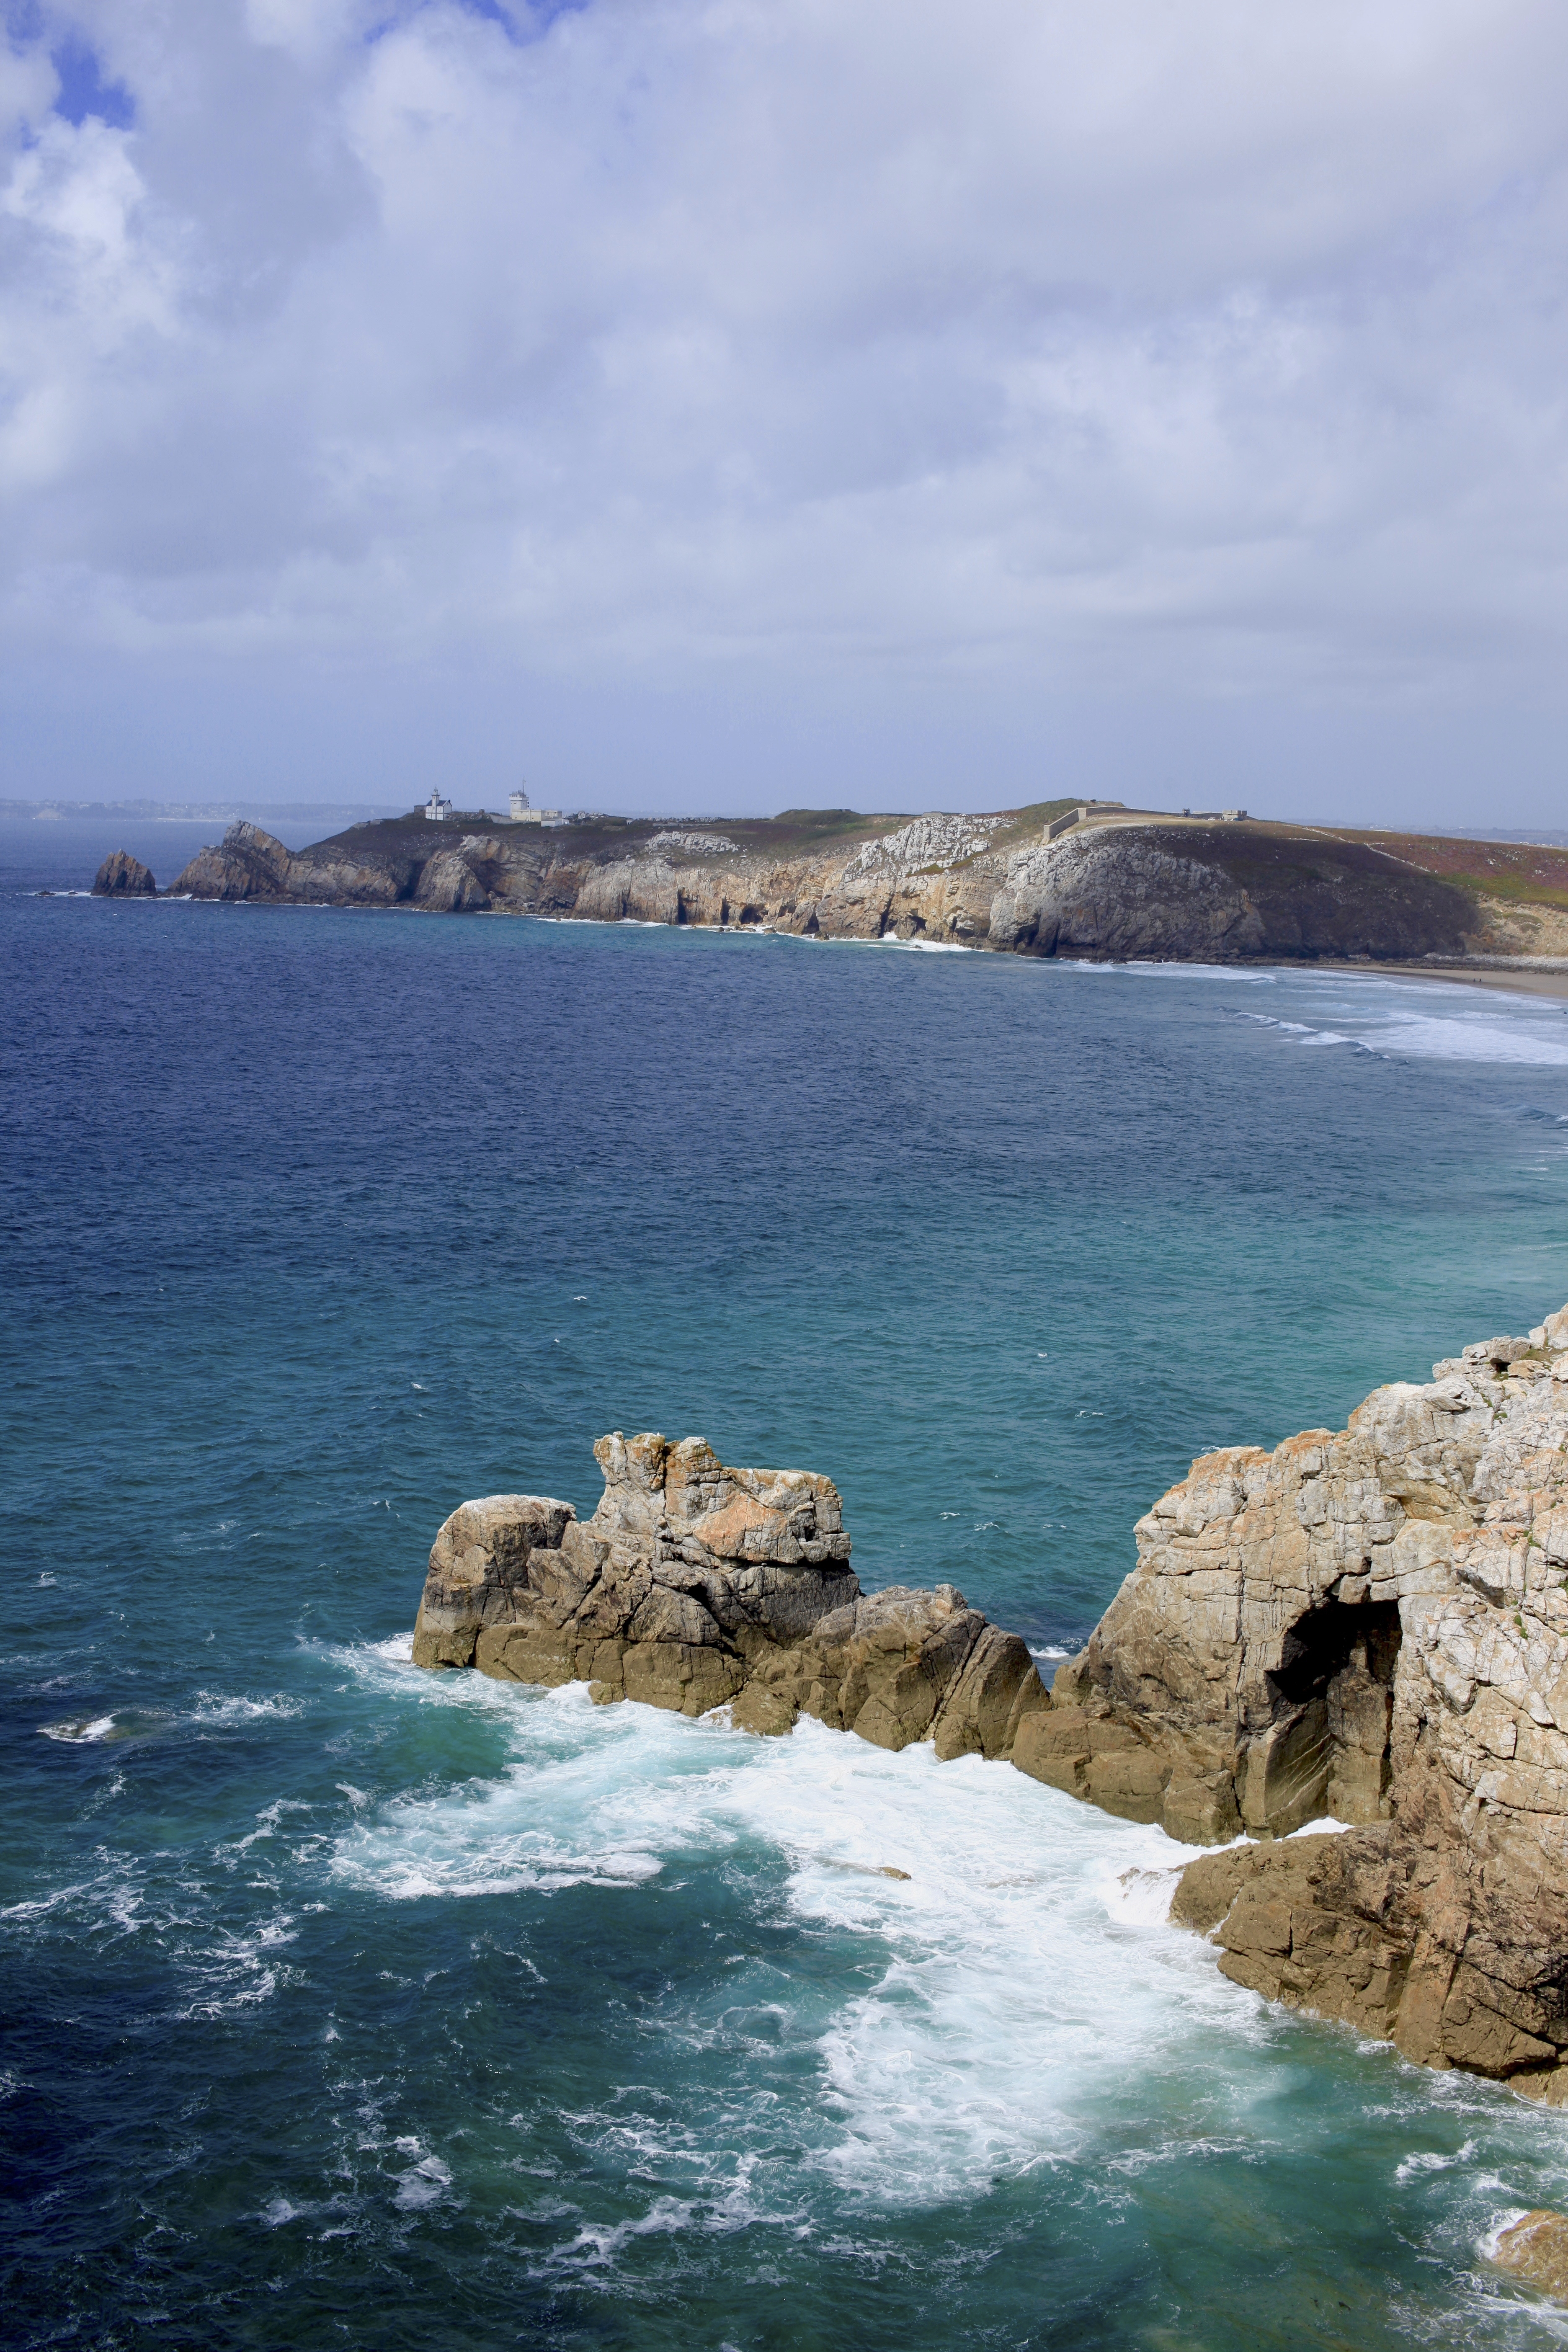
cliff, sea, brittany, coast, coastal and oceanic landforms, body of water, sky, ocean, headland, shore, water, promontory, cape, bay, islet, wave, terrain, rock, island, wind wave, horizon, cove, cloud, beach, inlet, klippe, formation, skerry, lagoon, tourism, peninsula